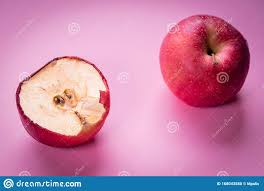
Label: trash